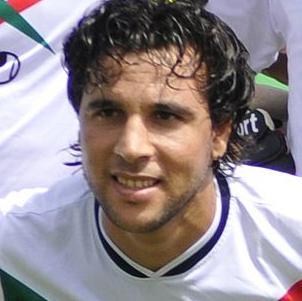
Age: 27